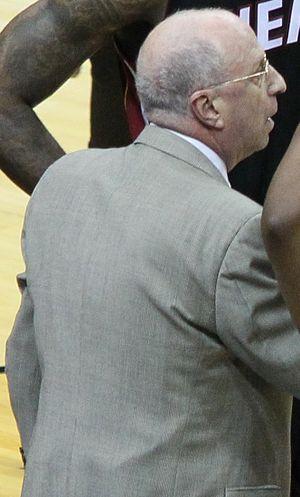
Ronald « Ron » Rothstein, né le 27 décembre 1942 à Bronxville, dans l'État de New York, est un joueur et entraîneur américain de basket-ball.